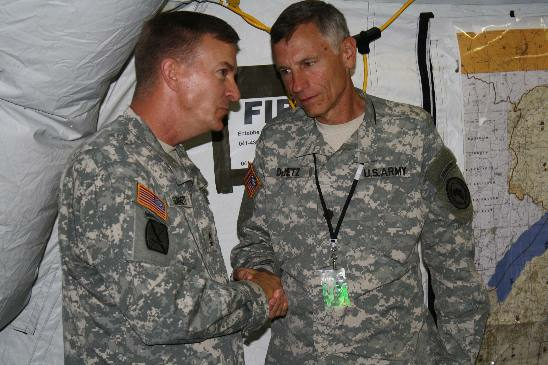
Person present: Yes